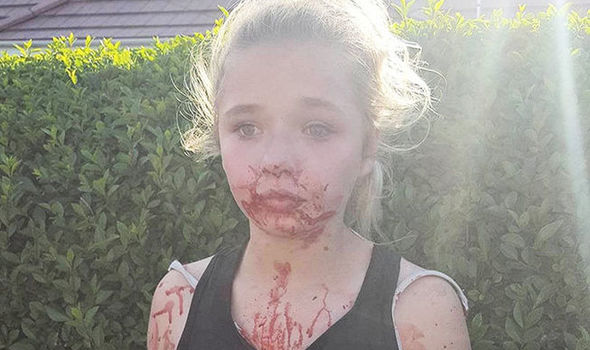
Gender: women